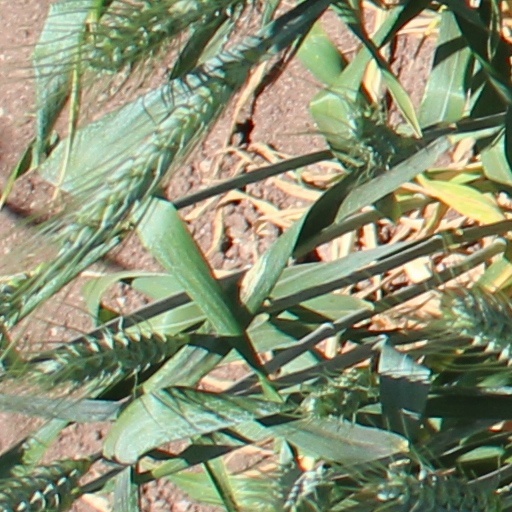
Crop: wheat